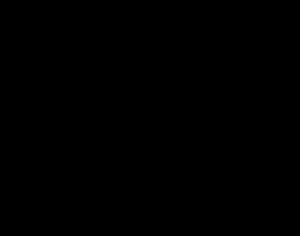
Les chalconoïdes, aussi appelé chalcones, sont des phénols naturels dérivés de la chalcone. Ils font partie de la famille des phénylpropanoïdes.